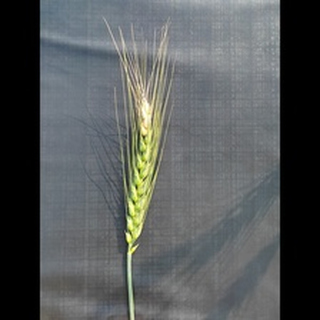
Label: wheat_blast